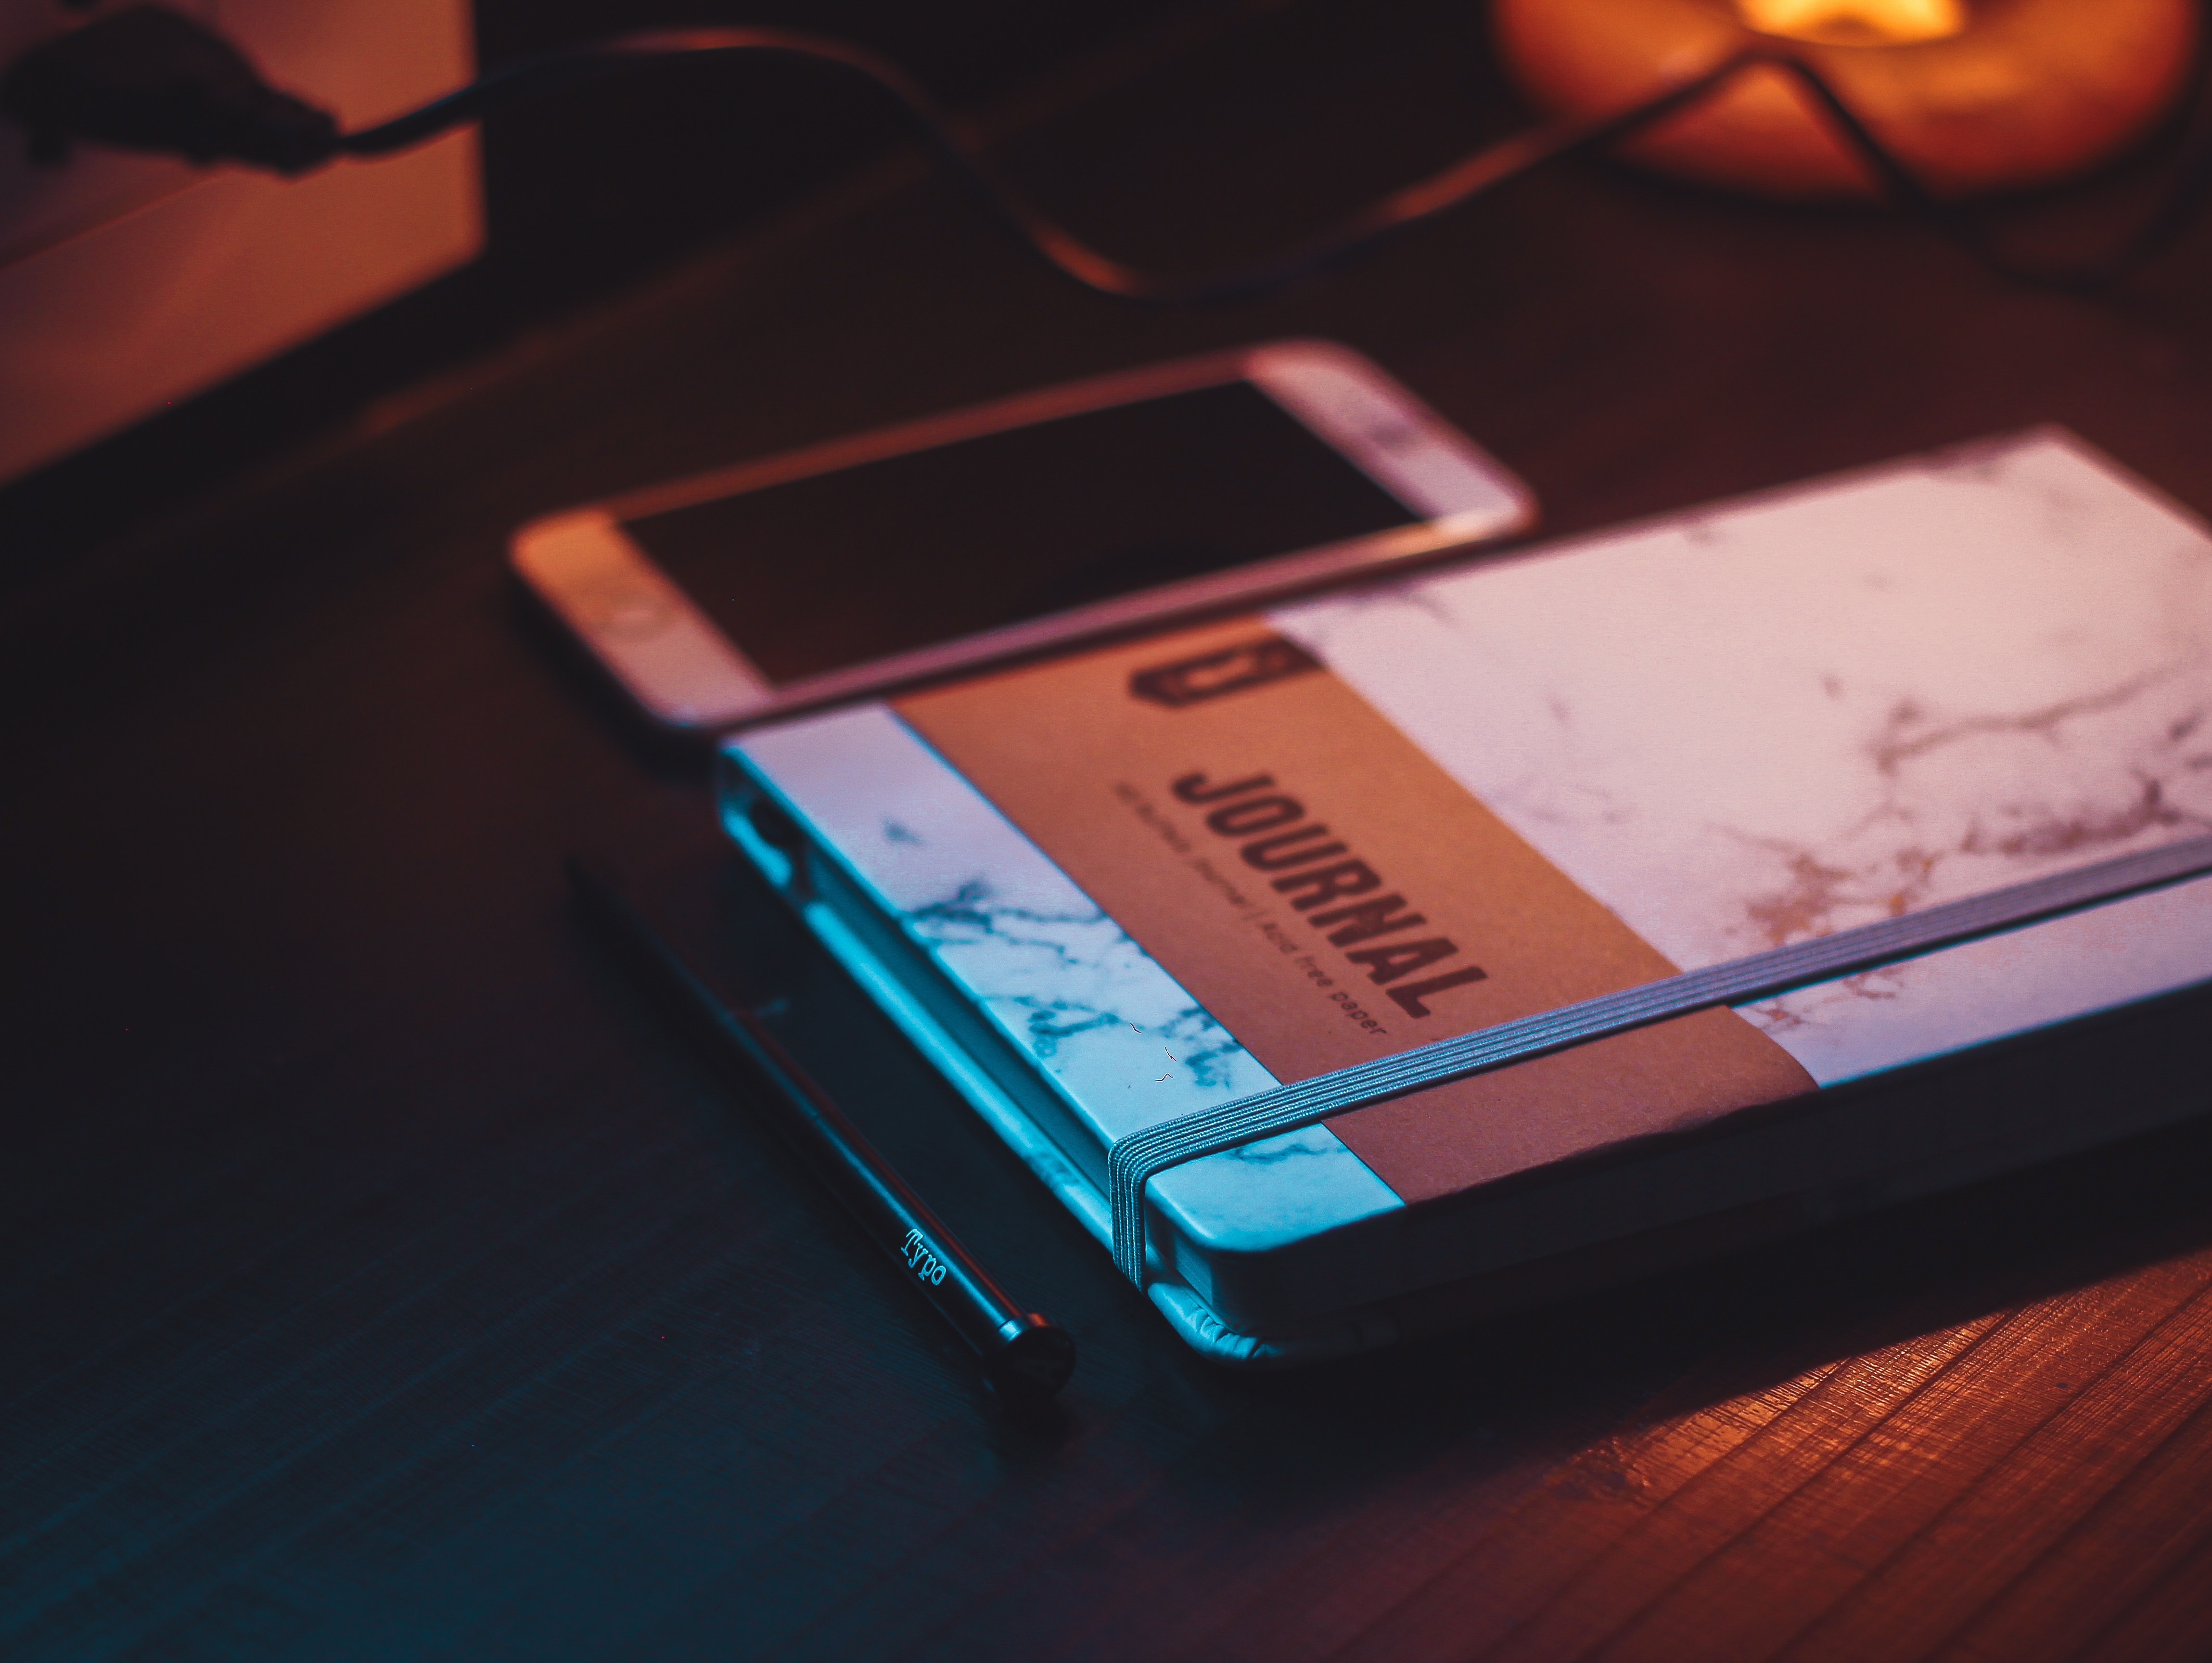
gadget, Material property, technology, electronic device, space